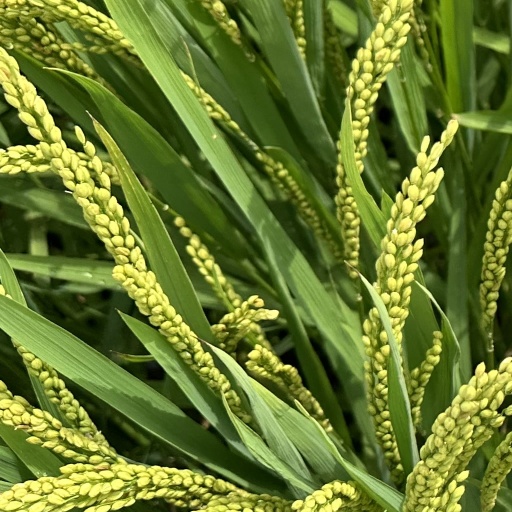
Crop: rice